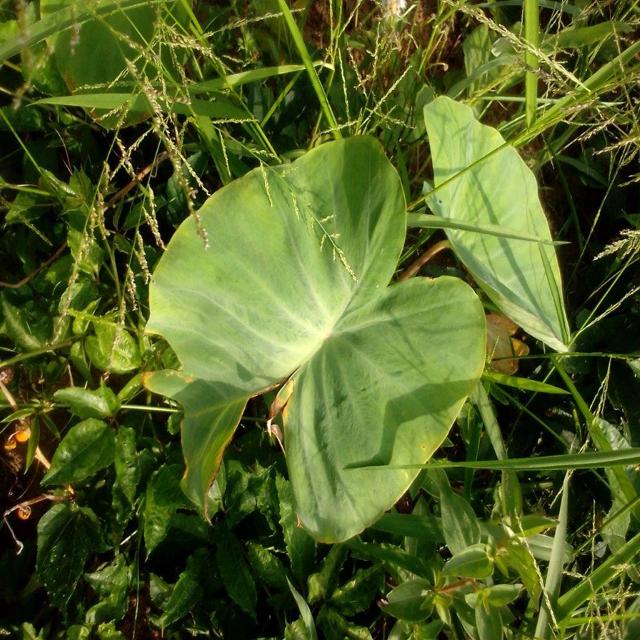
Label: Mid_Blight